The WB

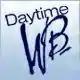
Logo for Daytime WB.

With Cartoon Network outrating Fox Kids, and The WB sharing more of its children's programming with the cable channel, The WB announced on May 31, 2005, that it would discontinue Kids' WB's weekday afternoon block as it became financially unattractive due to broadcast stations shifting their afternoon target audiences more exclusively to adults by filling the slot with talk shows and sitcom reruns, on the basis that children's viewing options in that time period had gravitated more towards cable television. Kids' WB's weekday programming continued, but with redundant programs and theme weeks until December 30, 2005 (the block began to increasingly promote Cartoon Network's afternoon Miguzi block and the Kids' WB Saturday morning lineup during the transition). The weekday block was replaced on January 2, 2006, by "Daytime WB," a block that featured repeats of sitcoms and drama series formerly aired by The WB and other networks (such as "ER", "8 Simple Rules", and "What I Like About You"); five days later on January 7, the Kids' WB Saturday morning lineup was expanded by one hour.